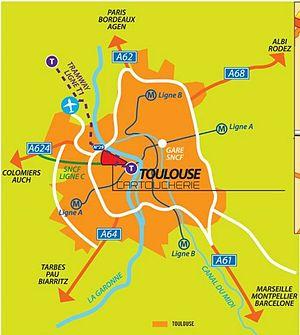
Plan de la plaquette de présentation d'OPPIDEA 2015
Le quartier de la Cartoucherie est un écoquartier de la ville de Toulouse réalisé sur l'ancien site du GIAT dans le quartier du TOEC. Le projet lancé en 2006 a obtenu le label « écoquartier » en décembre 2017. Il a accueilli ses premiers habitants en décembre 2015. Le plan de développement prévoit 3 525 logements, un groupe scolaire de 18 classes, 2 crèches, 78 000 m² de bureaux, 12 000 m² dédiés à l’enseignement supérieur, 5 000 m² de commerces. C'est le paysagiste et urbaniste Alain Marguerit qui est responsable du projet.